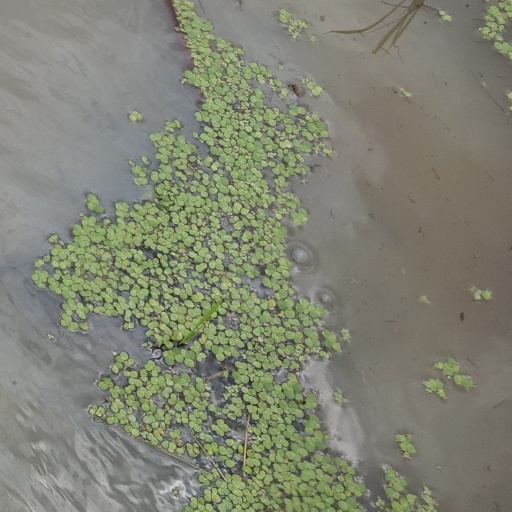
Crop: rice